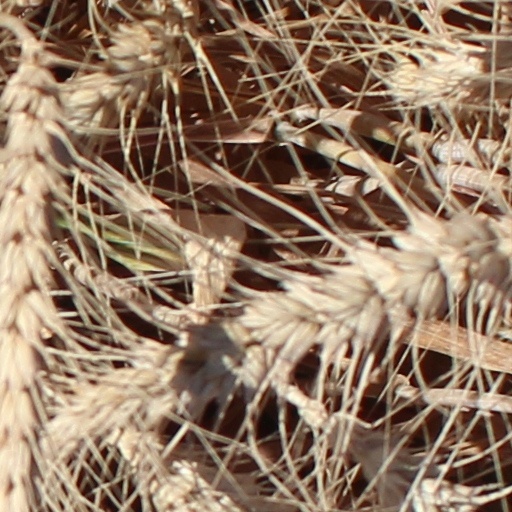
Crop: wheat